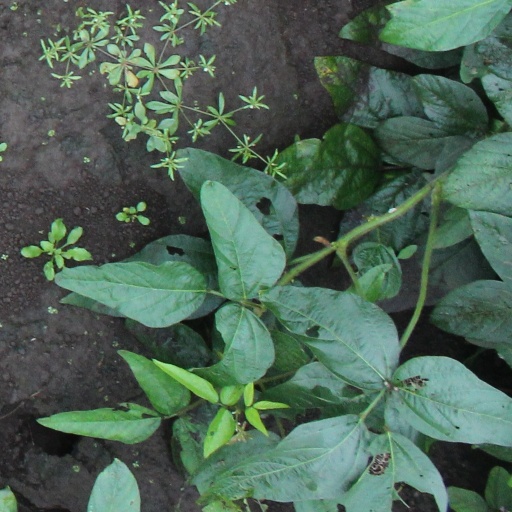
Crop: soybean